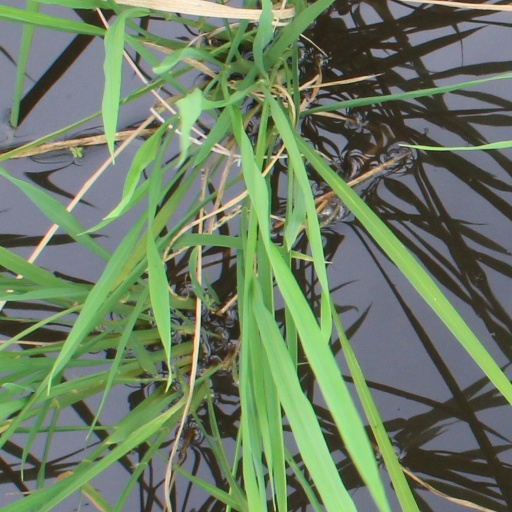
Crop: rice